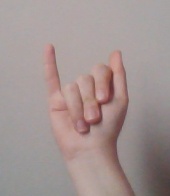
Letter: meem